Manto negro

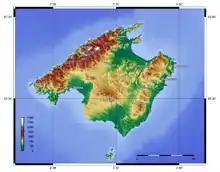
The island of Mallorca where ampelographers believe that Manto negro originated.

Ampelographers believe that Manto negro is indigenous to Mallorca with DNA profiling suggesting that the grape is a natural crossing of two virtually extinct Balearic grapes, Sabaté and Callet Cas Concos which would make the grape a half-sibling to Callet (itself a cross of Callet Cas Concos and Fogoneu). Additionally, Callet Cas Concos is believed to be a natural crossing of the Sardinian wine grape Girò and the Spanish wine grape Beba which would make Manto negro a grandchild to these varieties.